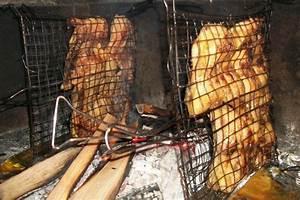
chicken